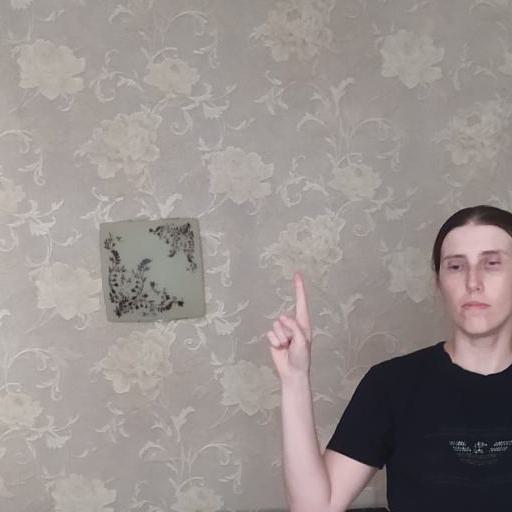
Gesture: one